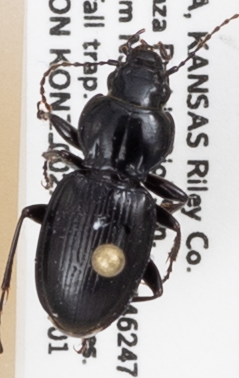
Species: Cyclotrachelus substriatus
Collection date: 2019-07-01
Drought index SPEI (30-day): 1.006
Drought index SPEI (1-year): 2.09
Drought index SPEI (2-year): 0.54